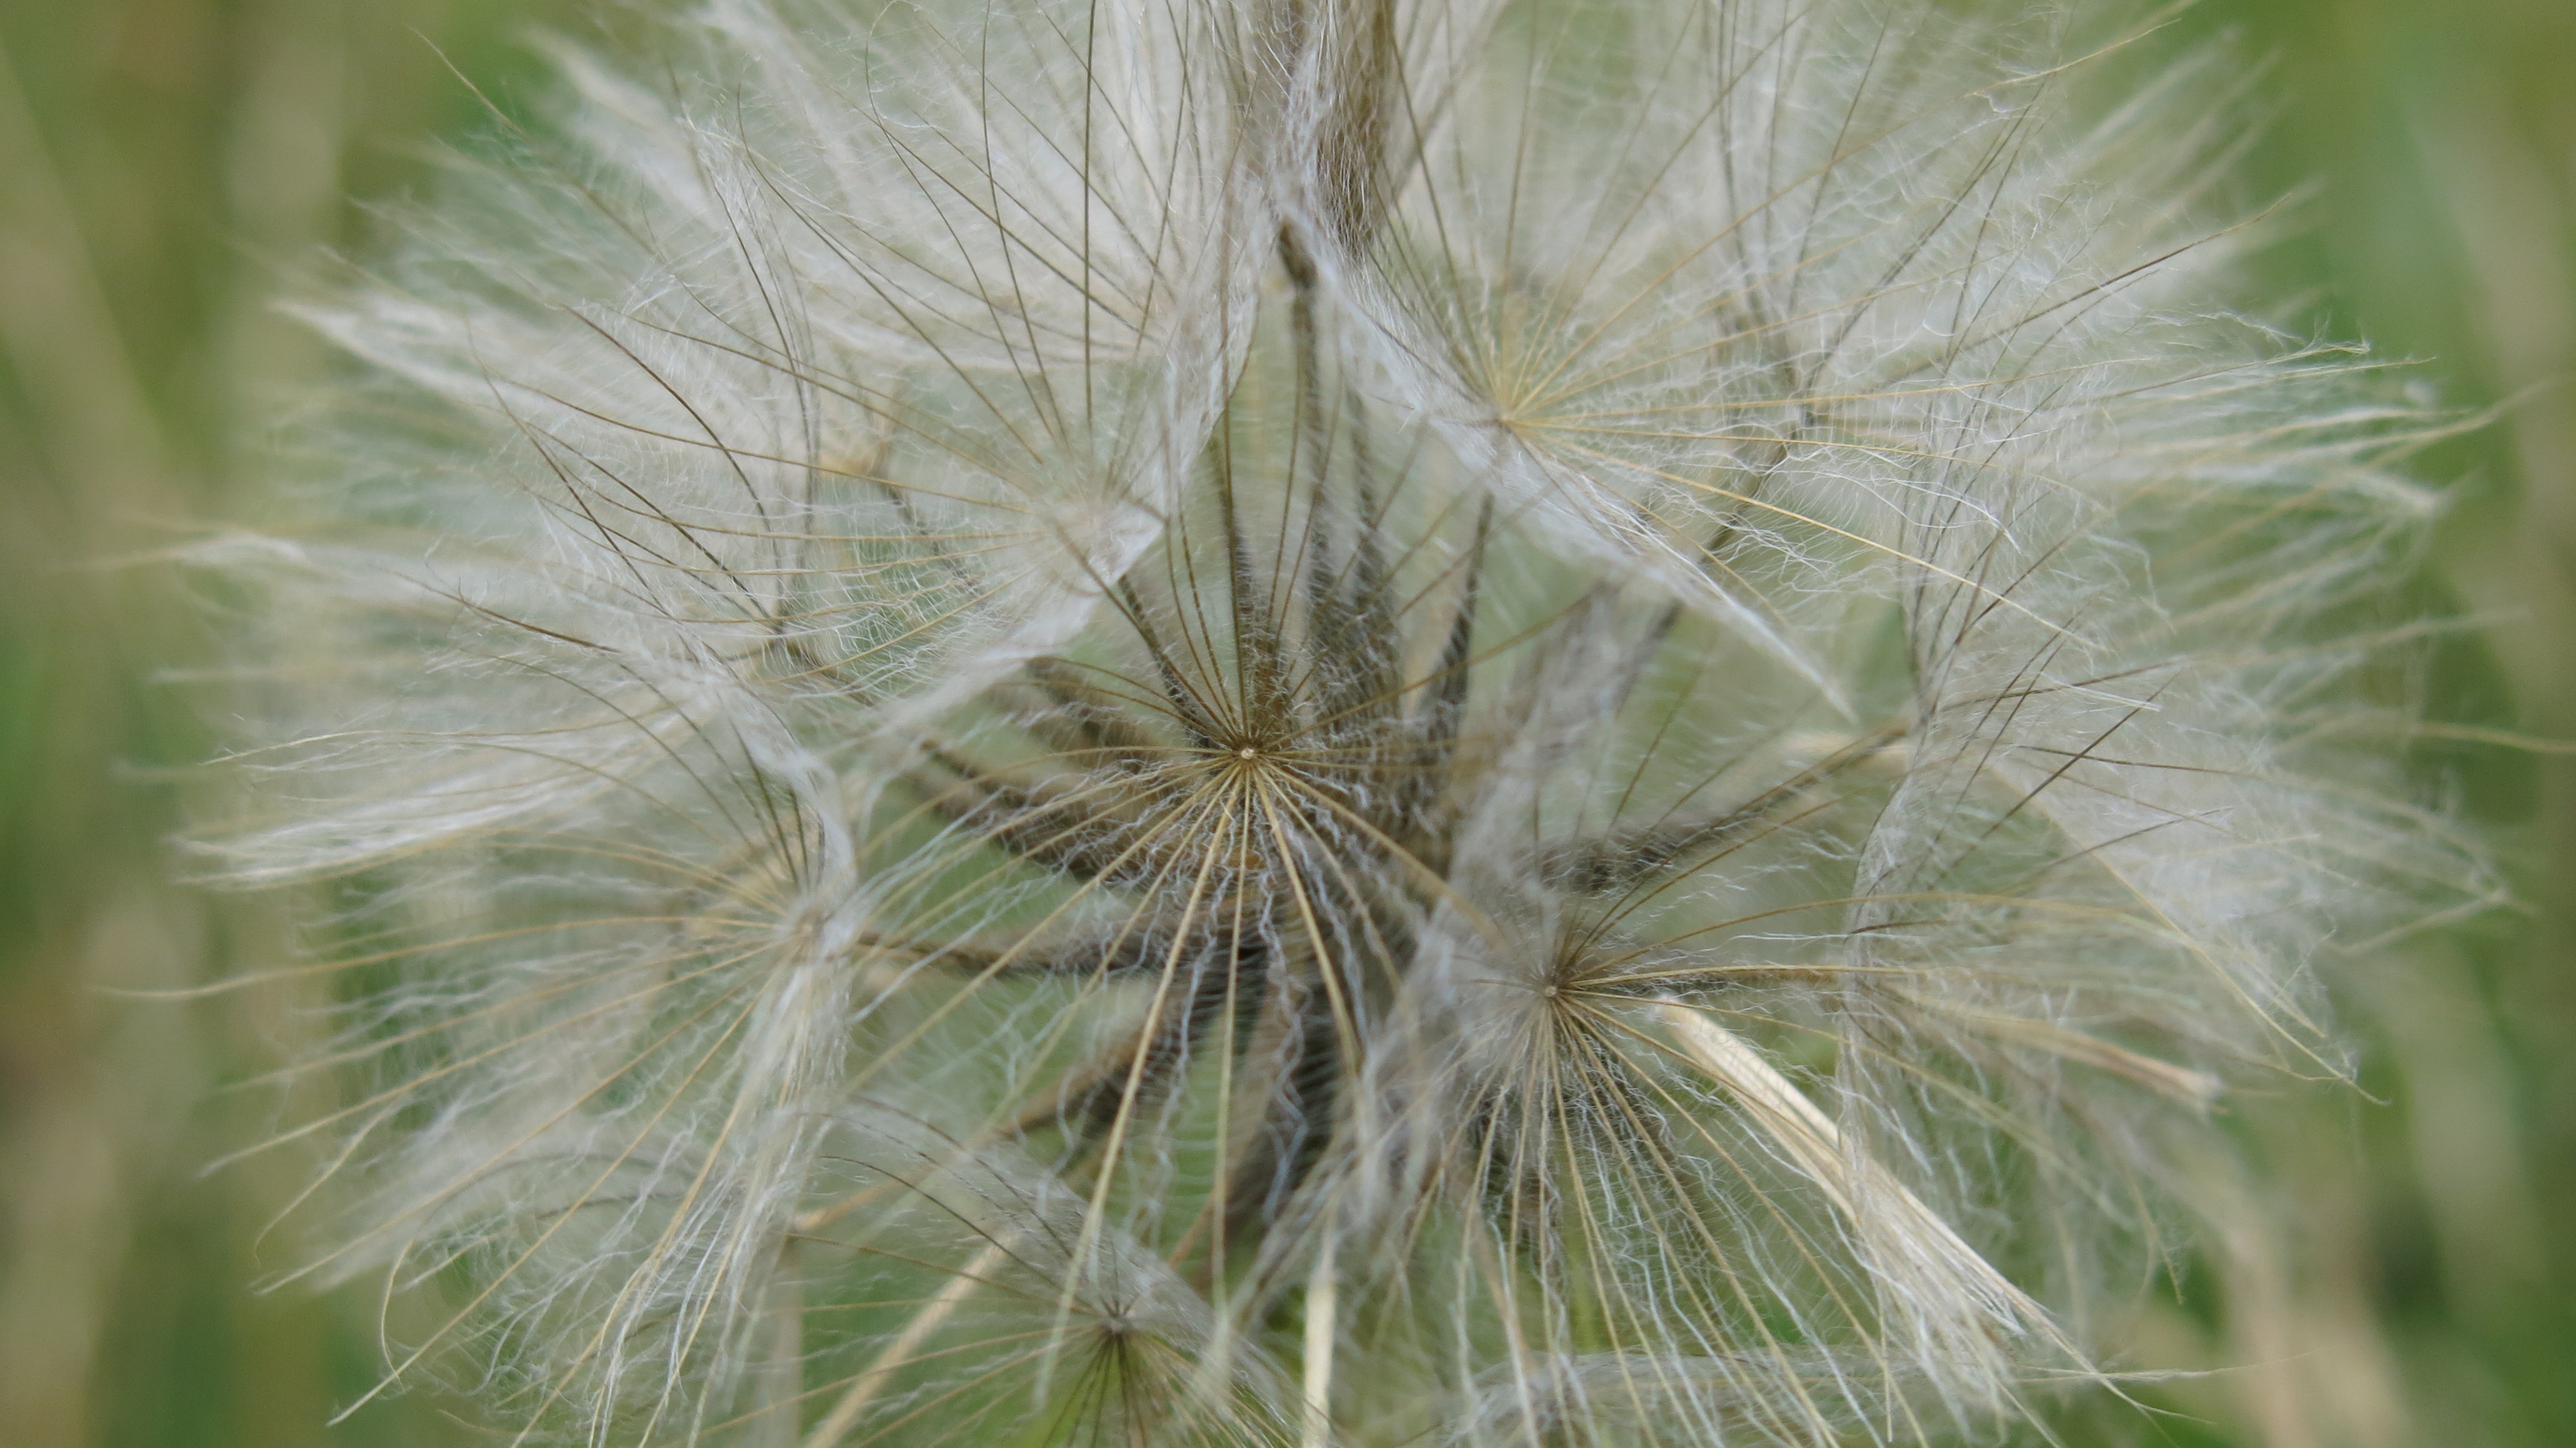
nature, grass, branch, plant, field, photography, dandelion, flower, green, macro, botany, closeup, flora, close up, thistle, macro photography, flowering plant, daisy family, nuns, sonchus oleraceus, grass family, plant stem, land plant, thorns spines and prickles